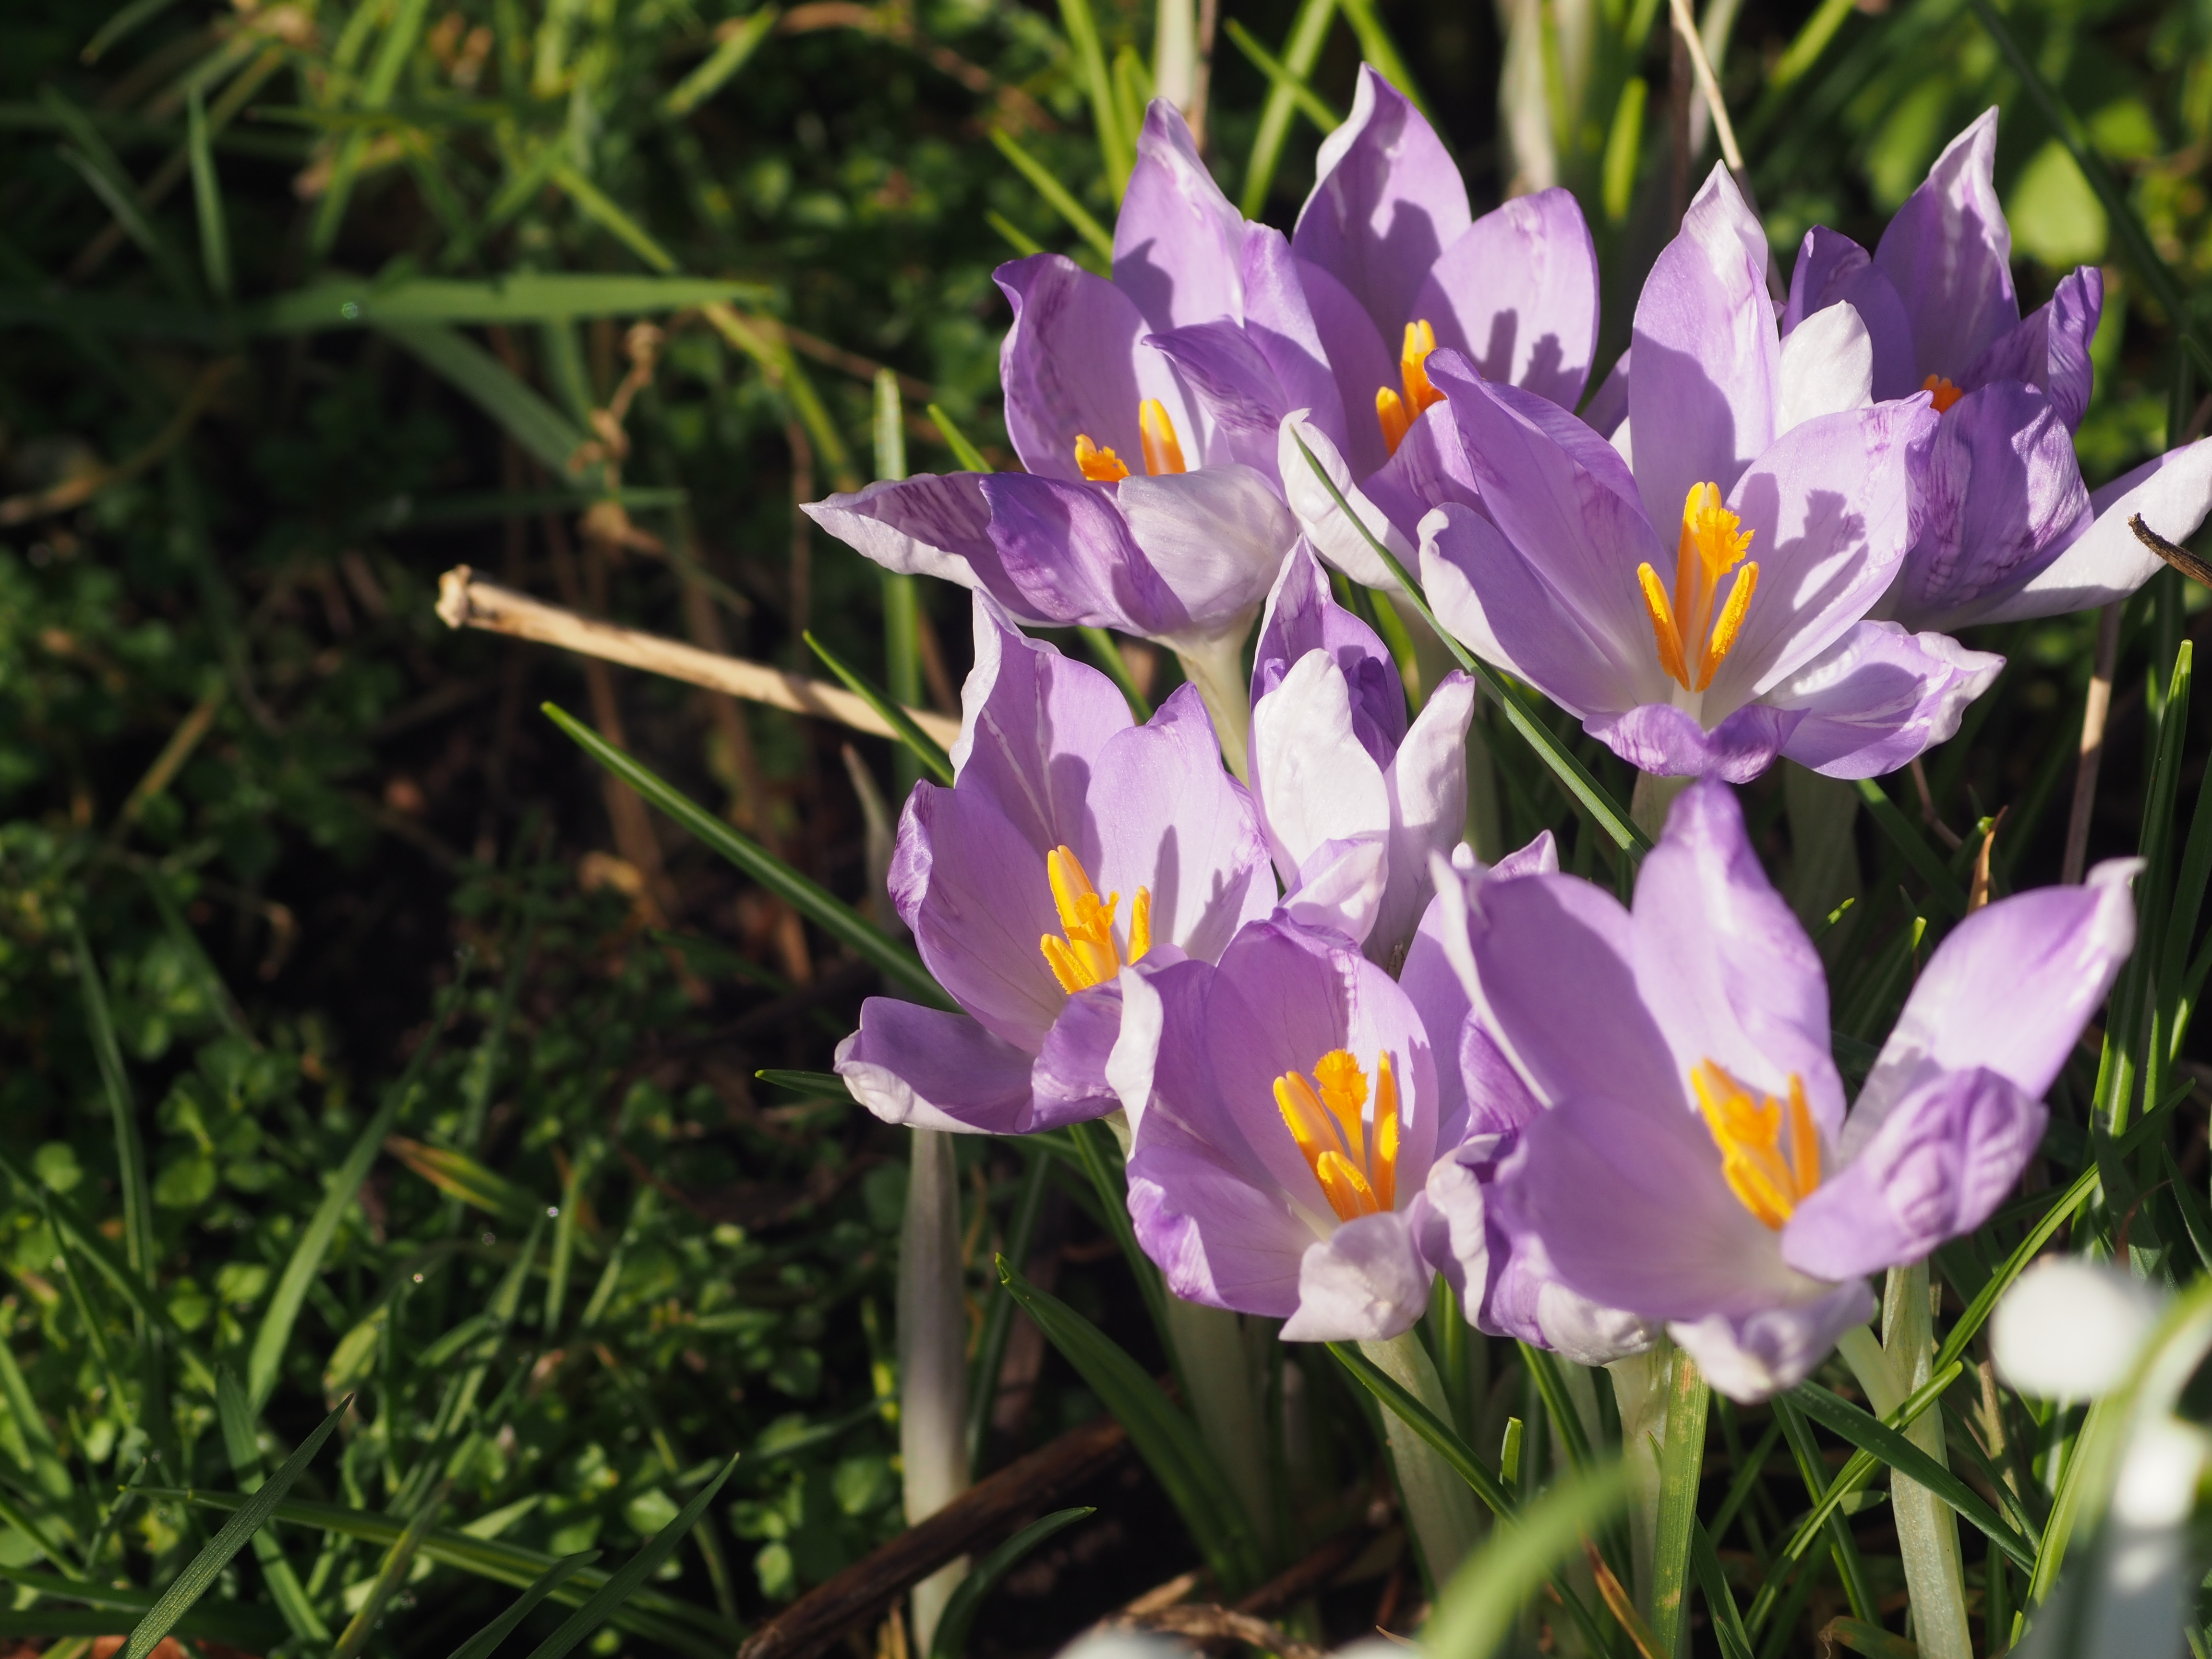
plant, flower, colourful, botany, blooming, flora, wildflower, flowers, crocus, vibrant, croci, crocuses, flowering plant, land plant, iris family